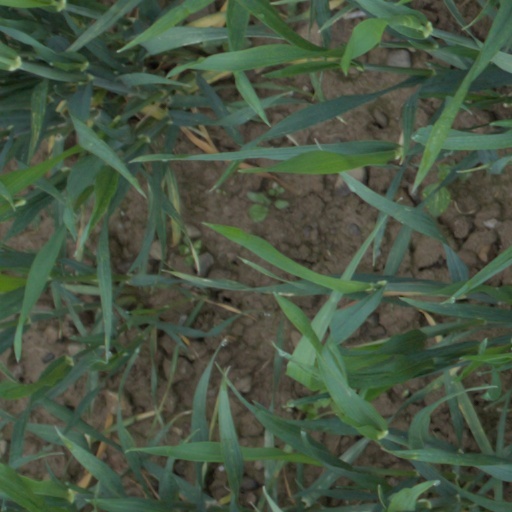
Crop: wheat